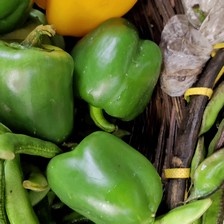
Label: capsicum